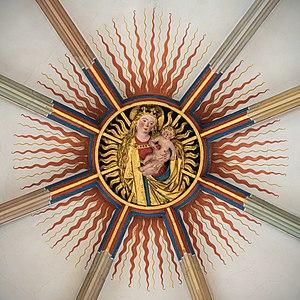
Tübingen est une ville universitaire allemande, située au centre du Land de Bade-Wurtemberg. Première ville importante traversée par le Neckar, elle se trouve à 40 km au sud de Stuttgart. La ville est le chef-lieu du district de Tübingen et de la région administrative du même nom. La ville est peuplée de 87464 habitants, ce qui la place douzième dans le classement des plus grandes villes de Bade-Wurtemberg. Elle est très réputée pour son université, l'Eberhard Karls Universität, qui fait d'elle une des villes d'Allemagne les plus peuplées par des jeunes. Également, la ville est la troisième plus grande de Bade-Wurtemberg, en superficie.